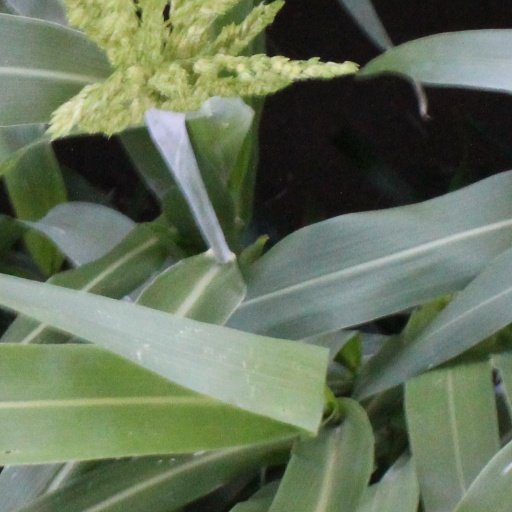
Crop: sorghum